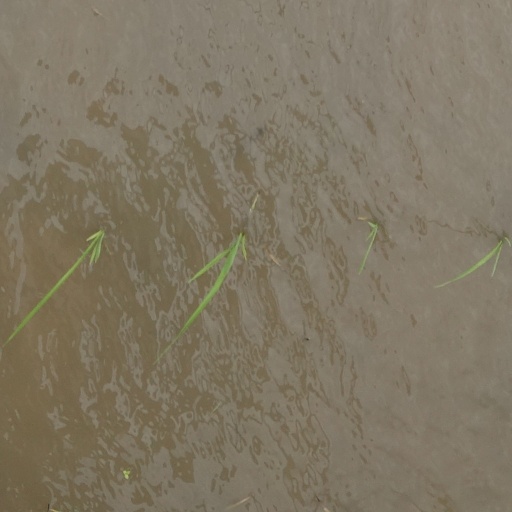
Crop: rice